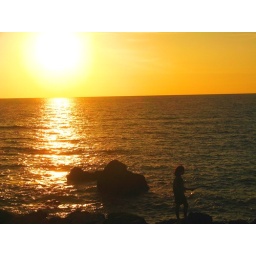
@ the beach in france. A spanish boy stands on the rock and looks around